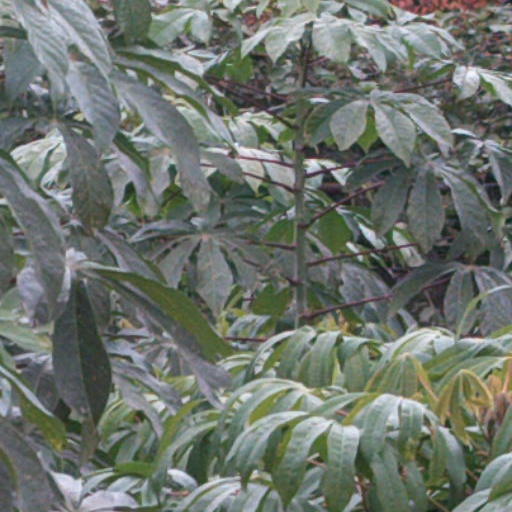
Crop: cassava